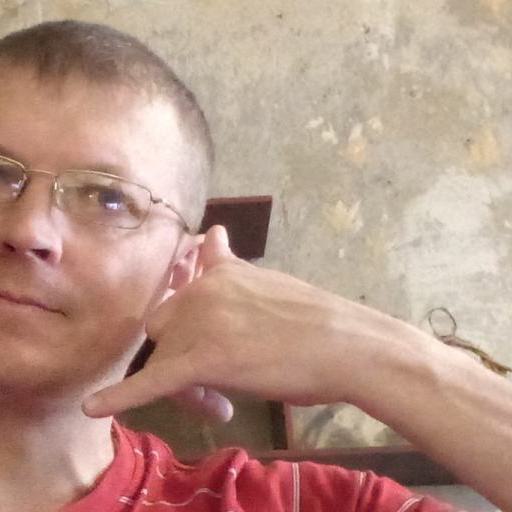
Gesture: call